Jaroslav Jirkovský

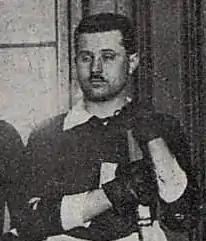

Jaroslav Jirkovský (March 8, 1891 - November 2, 1971) was a Czechoslovak ice hockey player who competed in the 1924 Winter Olympics.